Italy at the 2010 European Athletics Championships

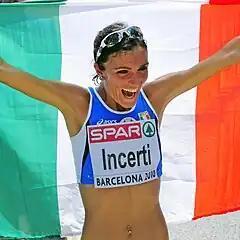
The Palermitan Anna Incerti 3rd at the finish, received the gold medal two years later for two athletes doping disqualification.

Incerti, third at the finish line, won gold medal after the disqualification of first two athletes two years later. Živilė Balčiūnaitė of Lithuania originally won the marathon and was awarded the gold medal, but was disqualified for doping after she tested positive for testosterone. Nailiya Yulamanova of Russia originally came second, and was set to be upgraded to gold winner after Živilė Balčiūnaitė was disqualified. However, in July 2012, Yulamanova was also disqualified for doping, as her results from 20 August 2009 onwards were annulled due to abnormalities in her biological passport profile. Anna Incerti (gold), Tetyana Filonyuk (silver) and Isabellah Andersson (bronze) received the medals by mail.